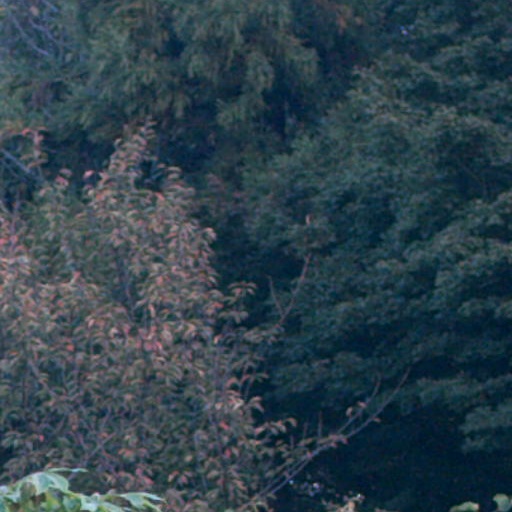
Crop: cassava